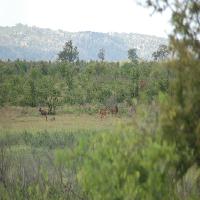
Weather: cloudy or overcast